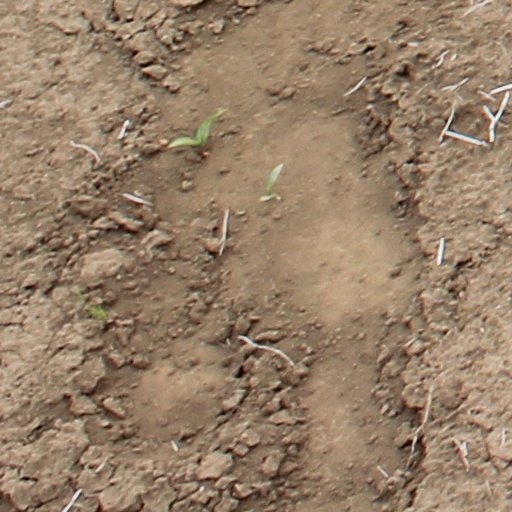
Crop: wheat